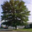
Label: oak_tree